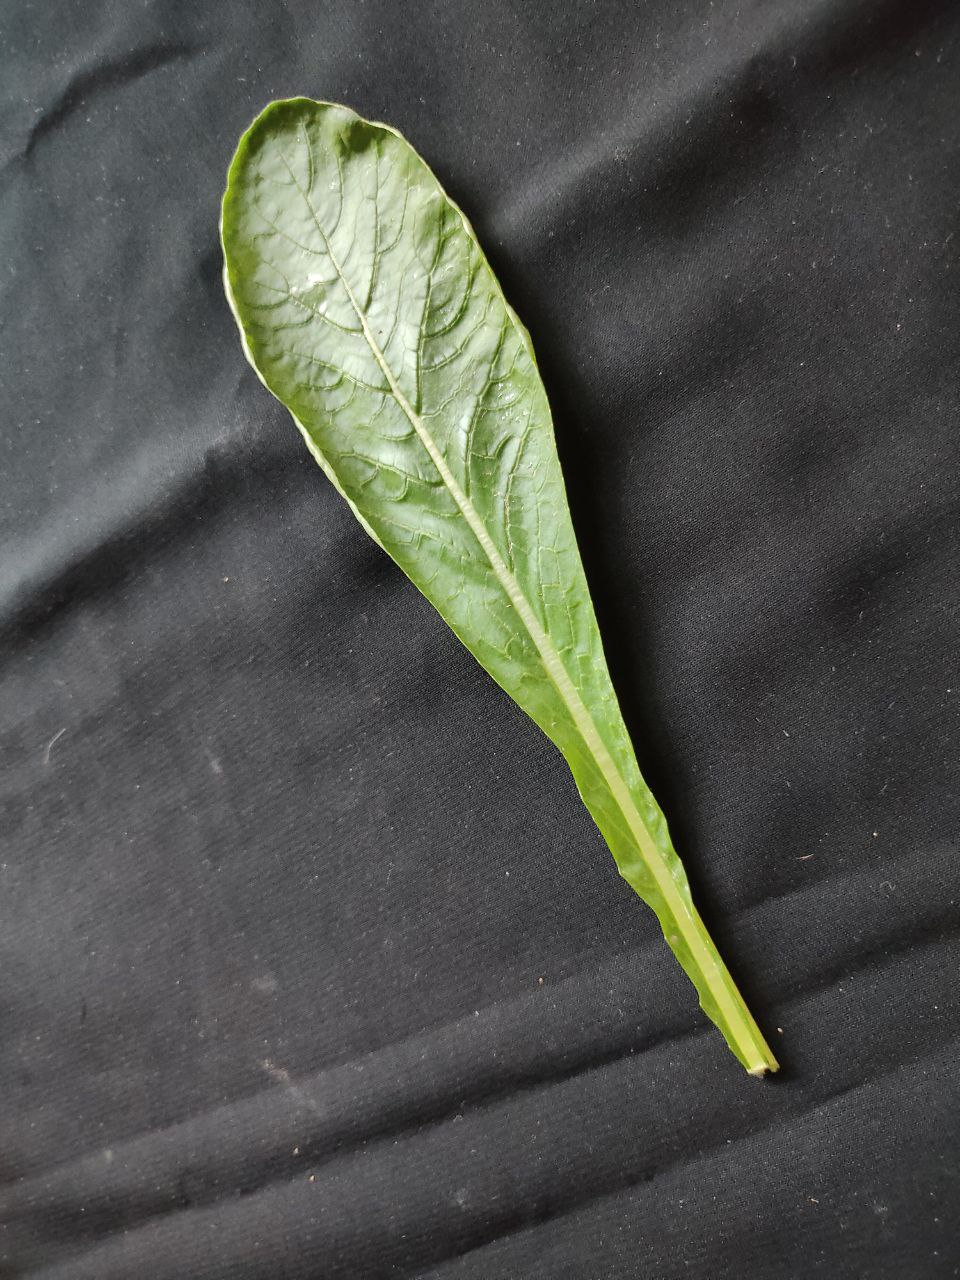
Label: Fresh leaf